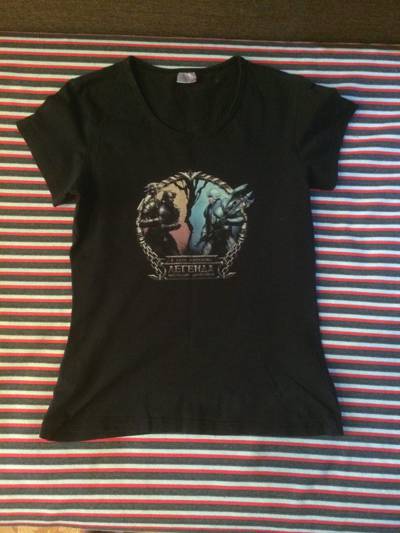
Waste category: clothes